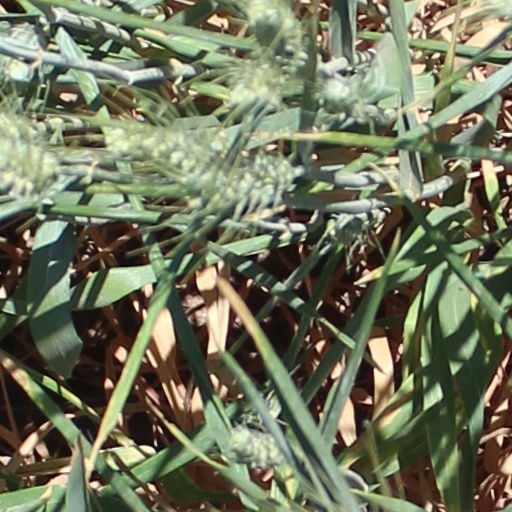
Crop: wheat